Cigarette

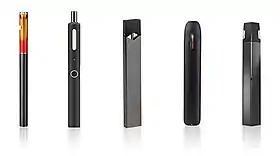
Various types of electronic cigarettes.

The process of blending gives the end product a consistent taste from batches of tobacco grown in different areas of a country that may change in flavor profile from year to year due to different environmental conditions.